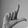
ASL letter: L